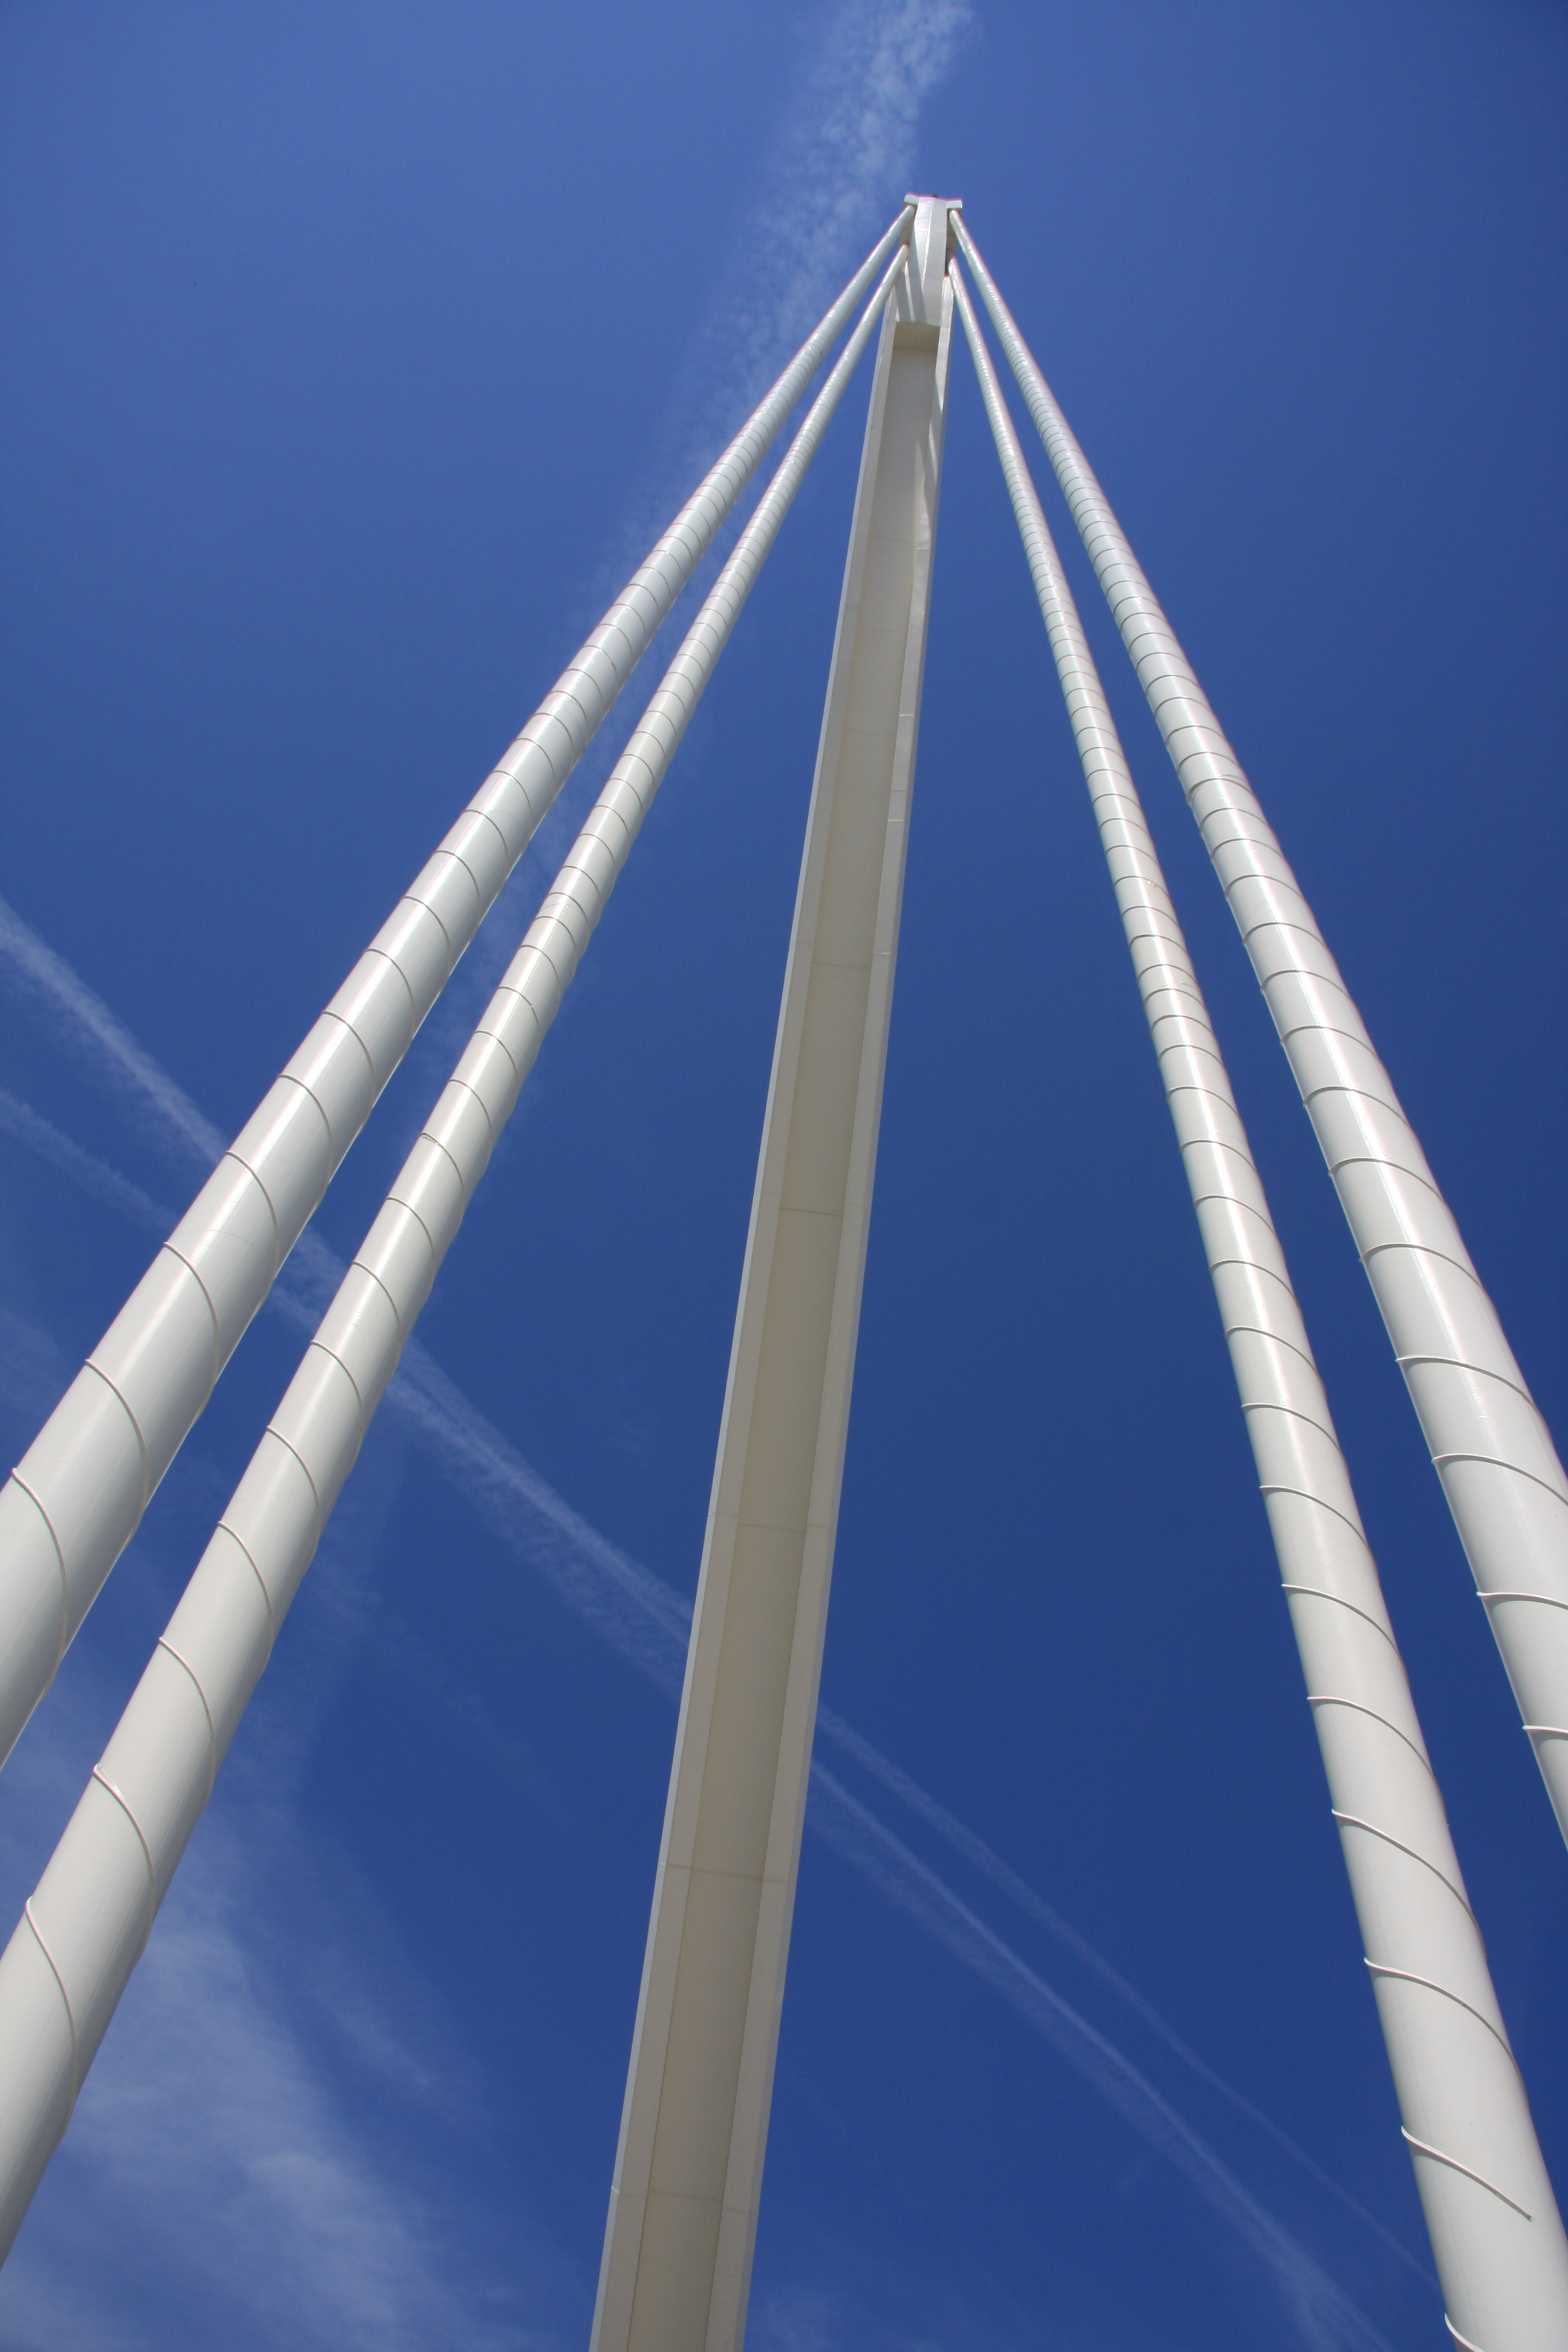
architecture, sky, bridge, wind, line, mast, blue, wind turbine, buildings, symmetry, valencia, shape, cable stayed bridge, city of arts and sciences